Sud Aviation Caravelle

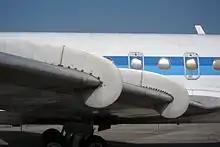
The triangular windows of the Caravelle remained unaltered throughout its development.

The Caravelle belongs to the first generation of passenger aircraft to use newly developed jet propulsion technology, and it was the first jet airliner developed specifically for the short/medium-range sector of the market. Early in the Caravelle's career, its chief competitors were propeller-driven aircraft, such as the British-built Vickers Viscount and the U.S.-built Convair CV-440. Reportedly, the Caravelle proved to be a highly reliable airliner during its early years of service. The low accident rate for the type led to lower than average insurance premiums for Caravelle operators.